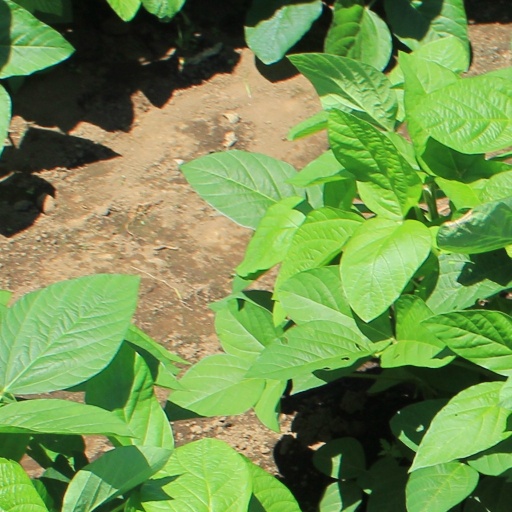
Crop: soybean